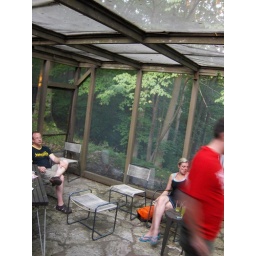
labor day weekend at the lake house in bridgman, michigan with 17 of our closest friends :D